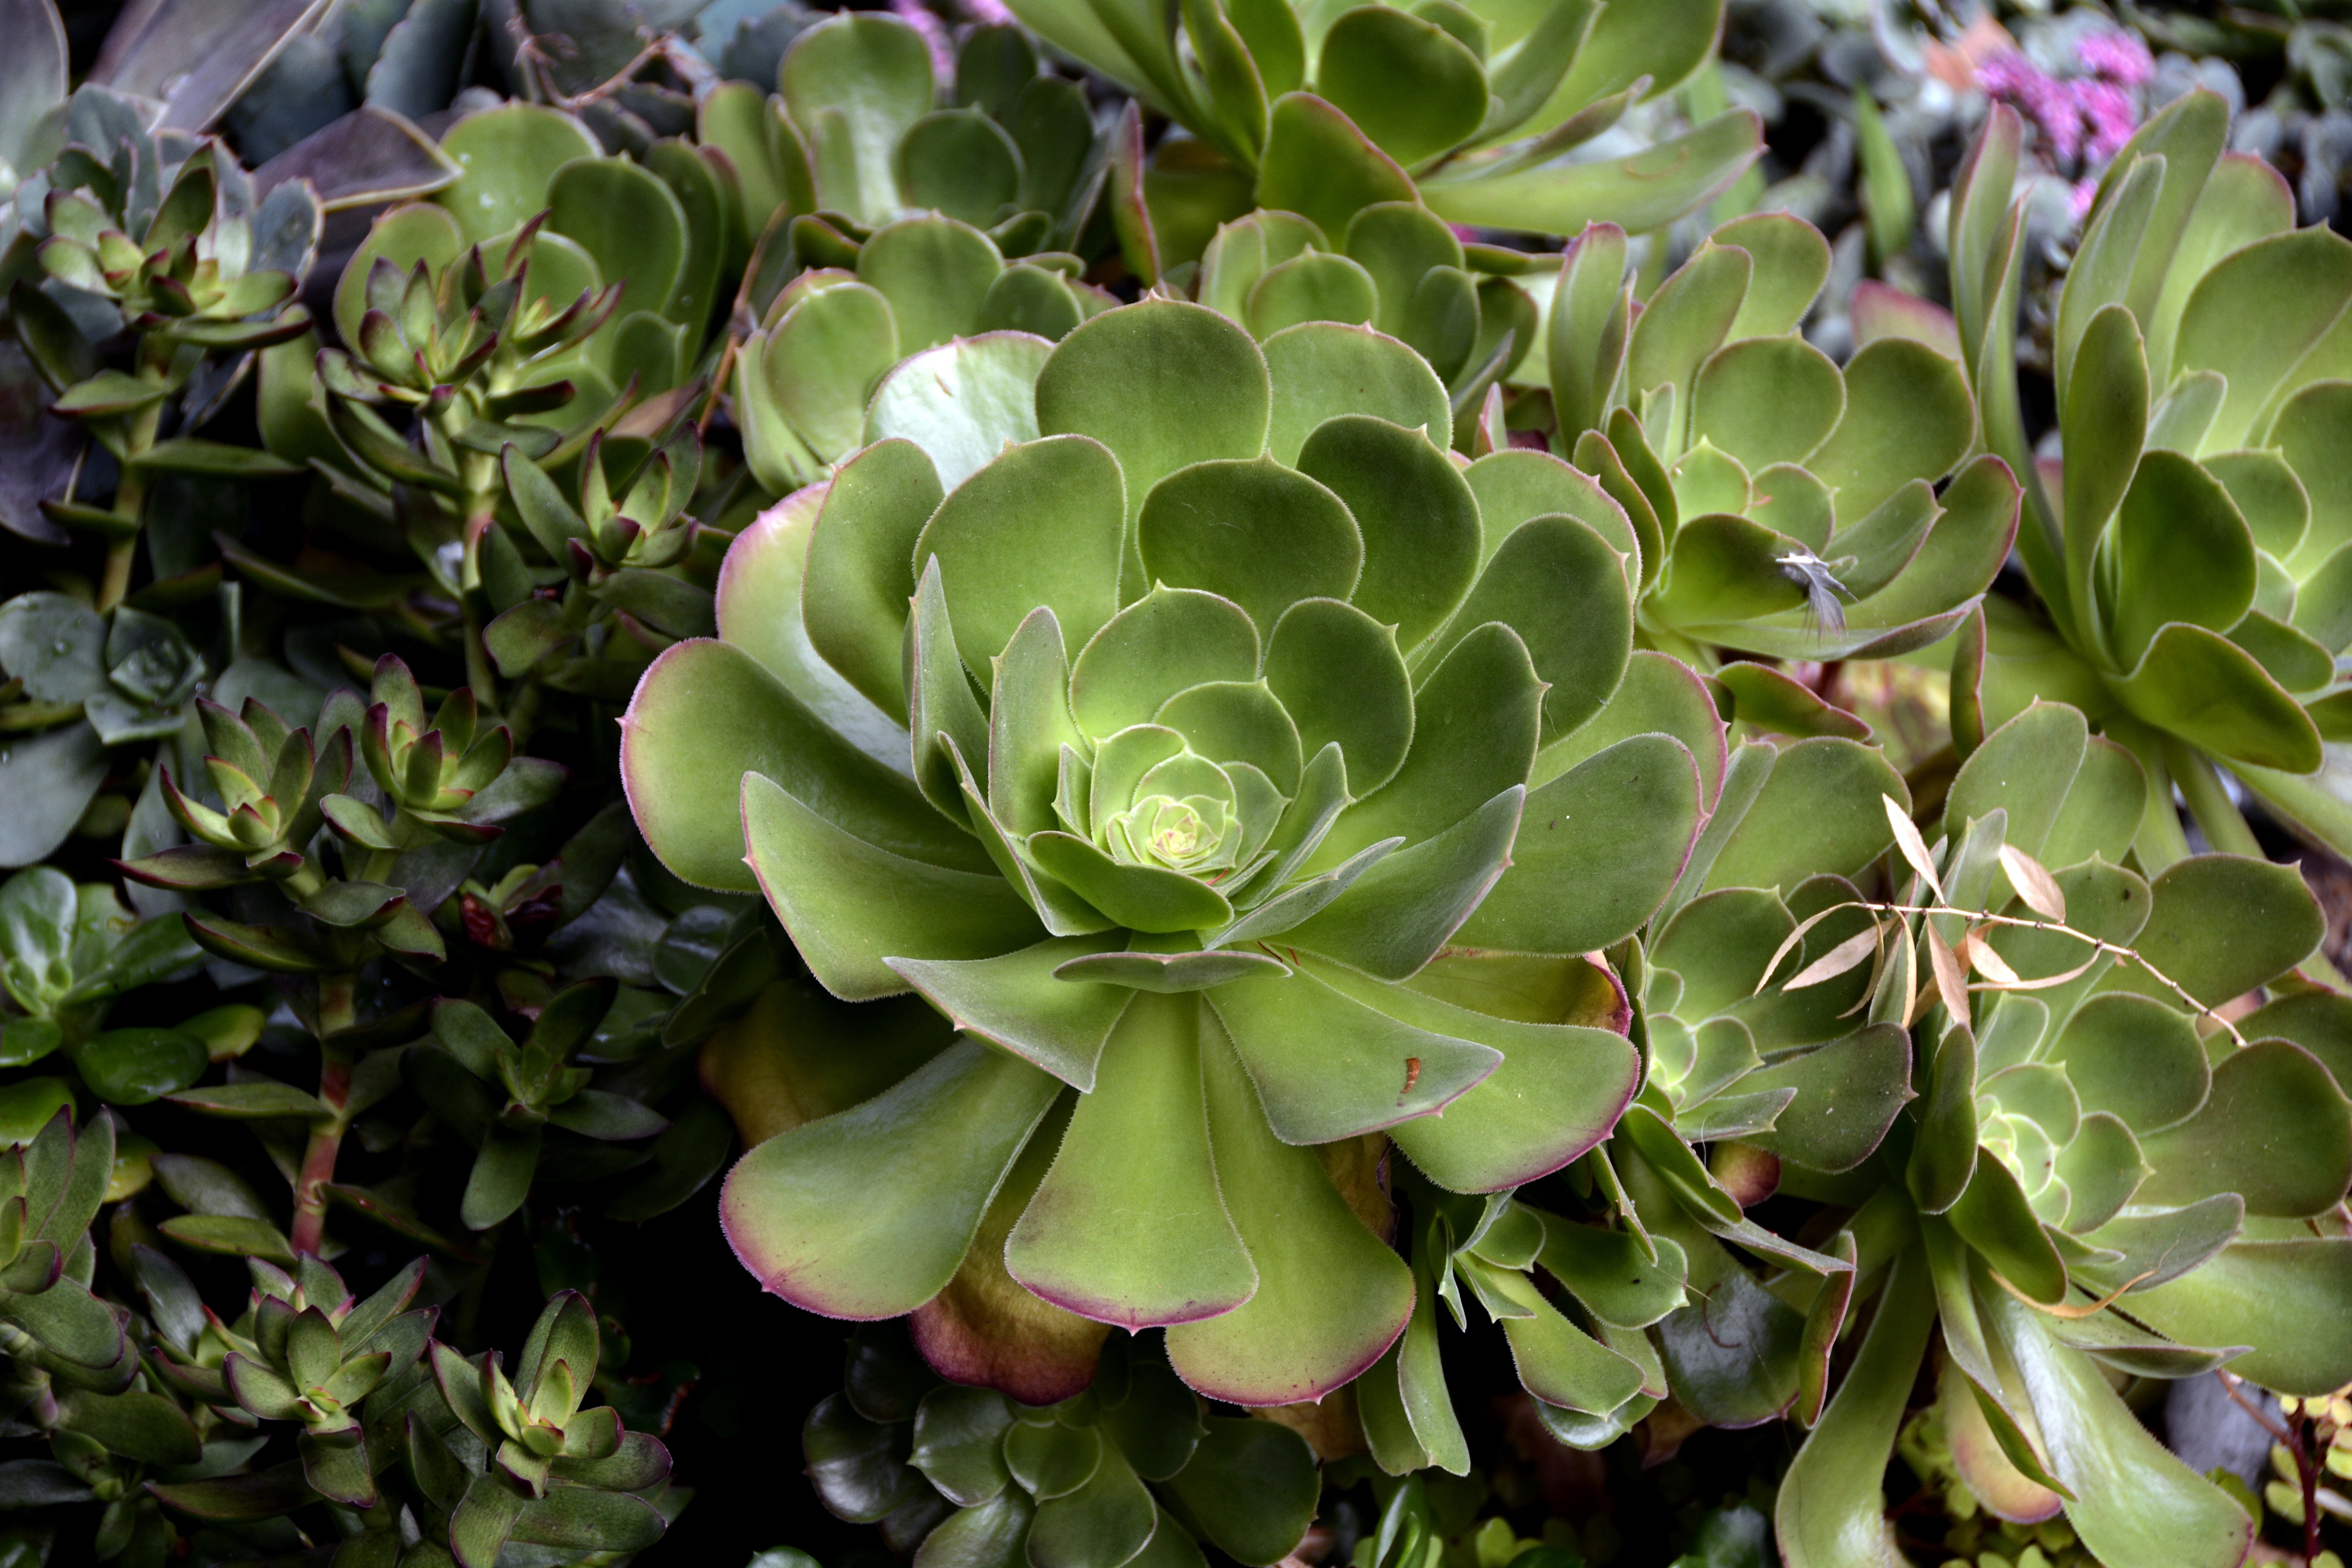
plant, leaf, flower, green, botany, garden, flora, leaves, shrub, rosettes, aeonium, meaty, crassulaceae, flowering plant, thick sheet greenhouse, stonecrop family, land plant